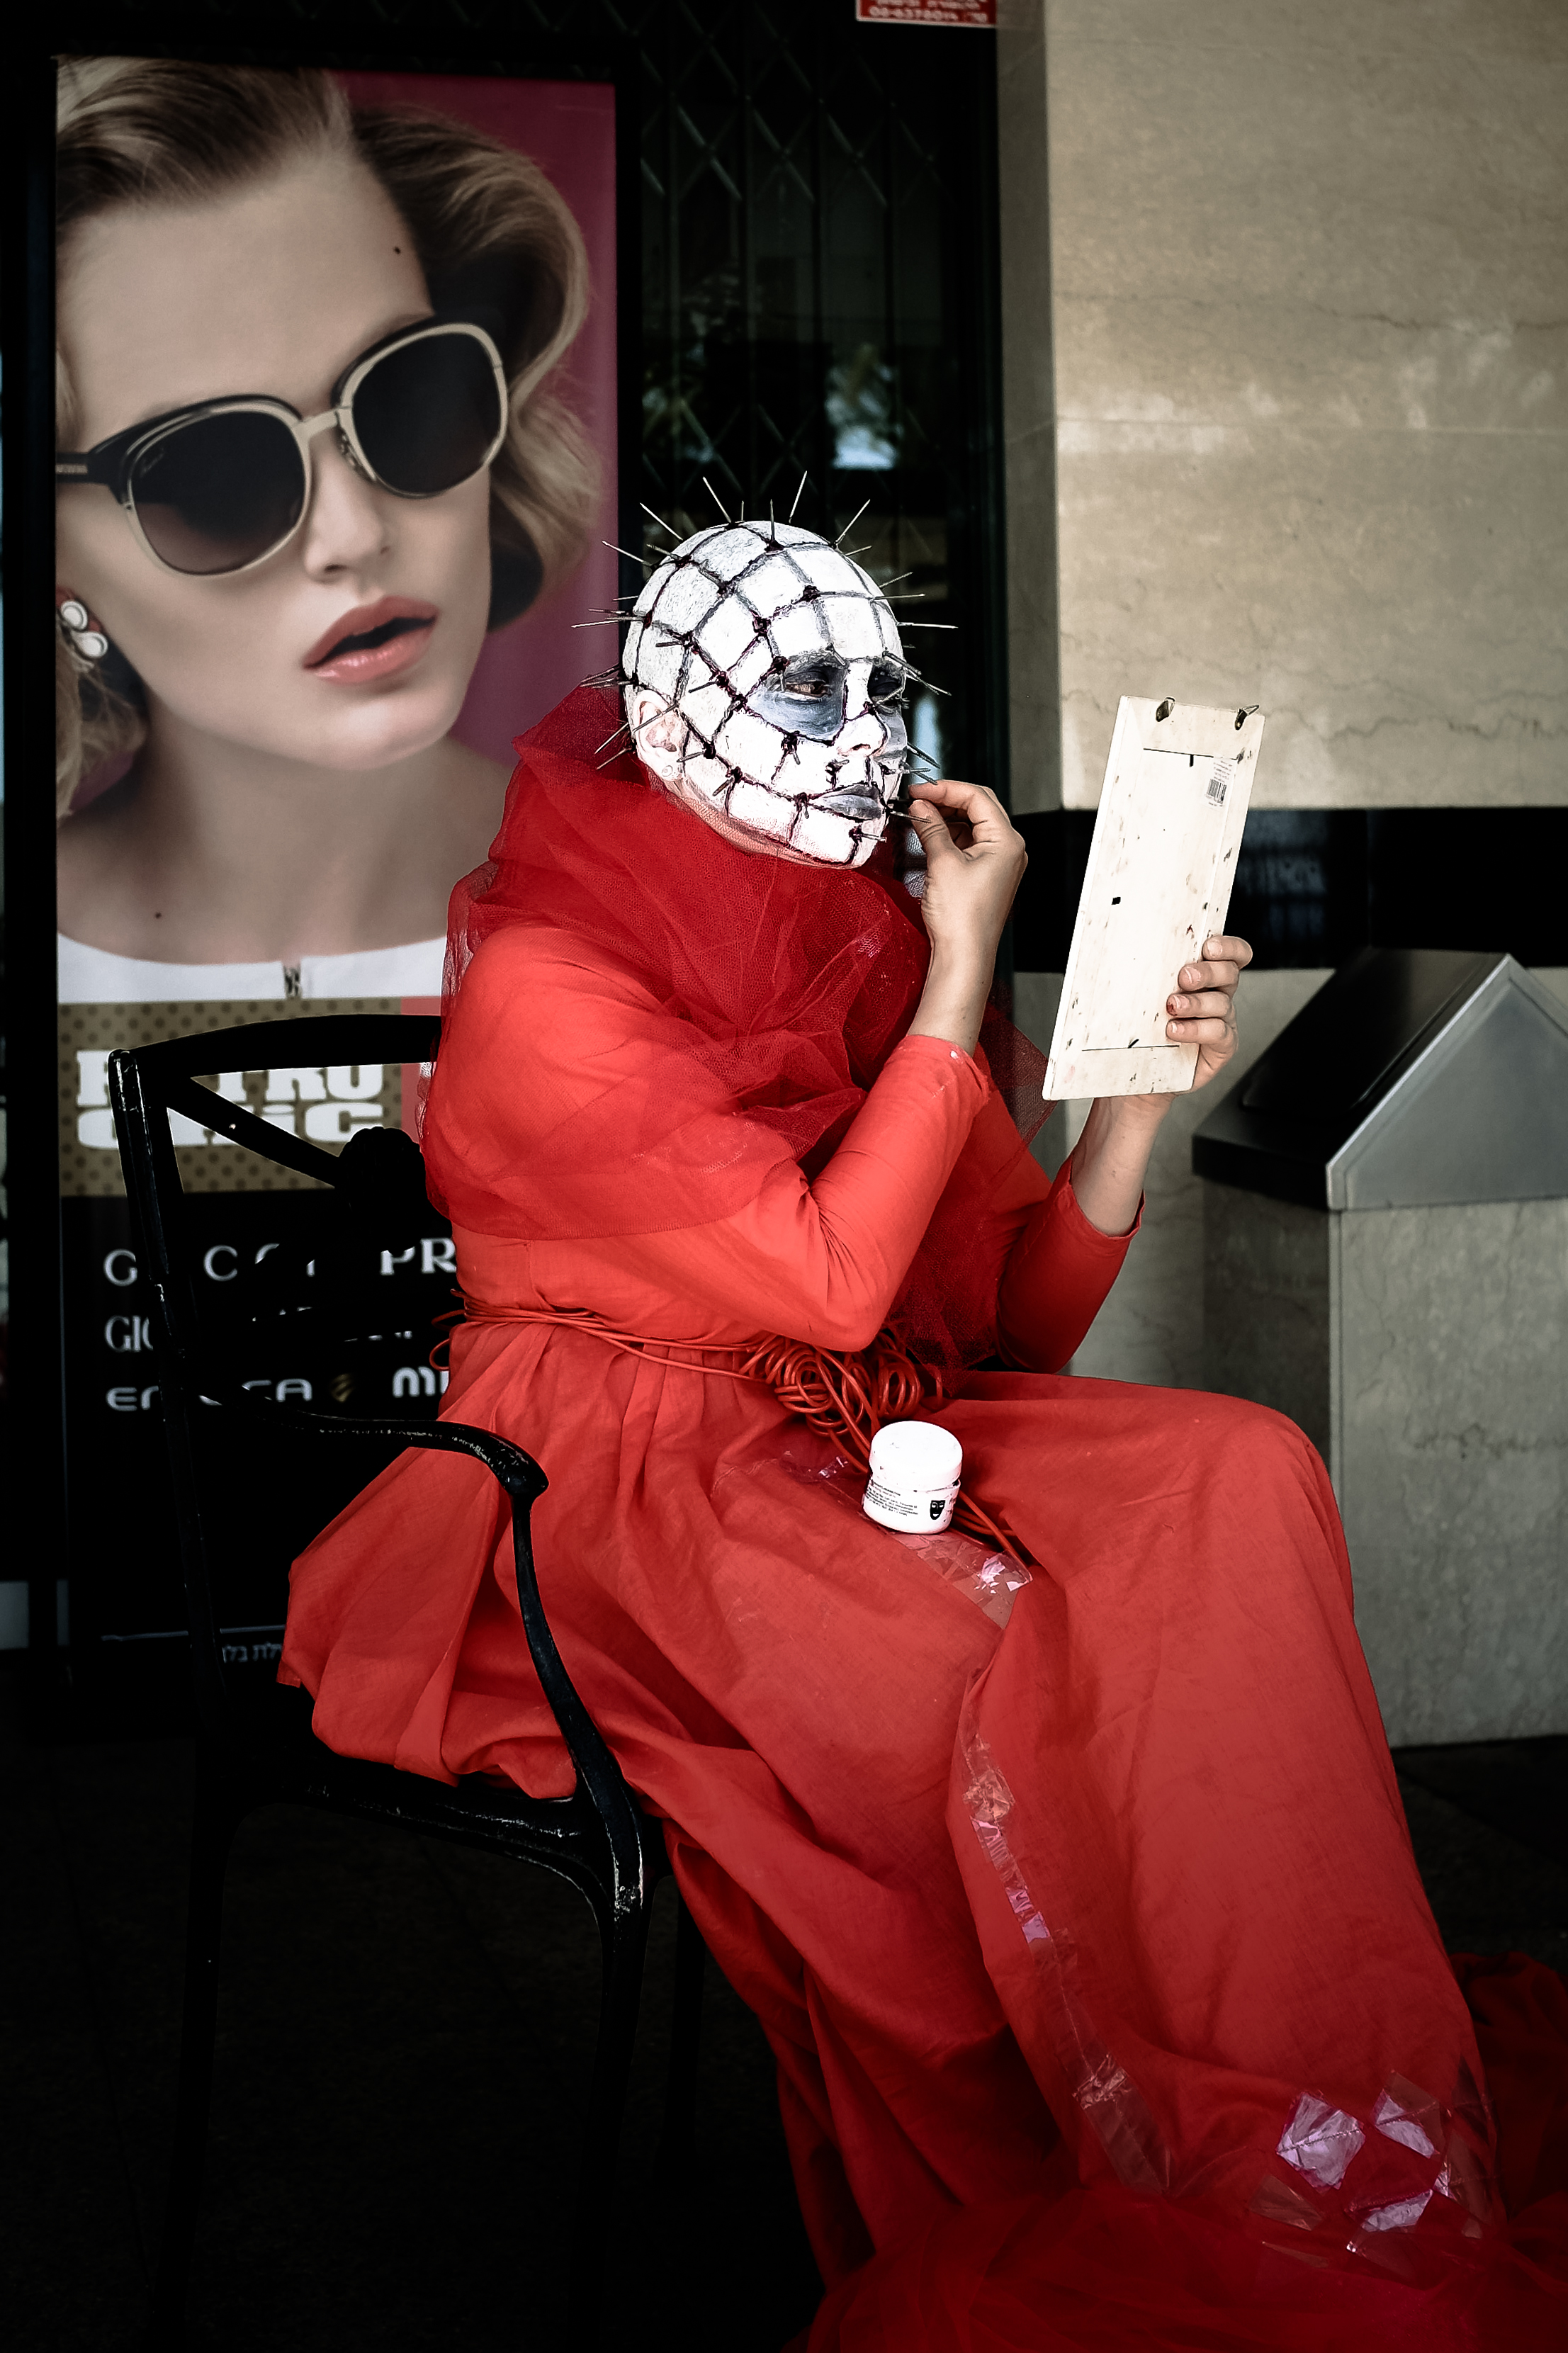
woman, fujifilm, model, red, color, fashion, clothing, black, lady, dress, glasses, x100, spikes, beauty, fuji, stphotographia, costume, x100s, streetshow, spikehead, lookinthemirror, vision care